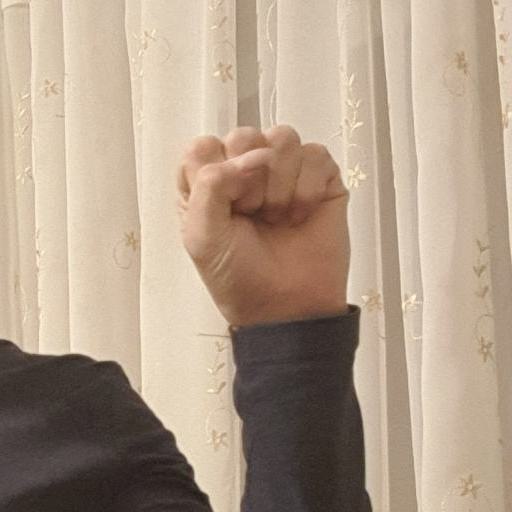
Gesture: fist